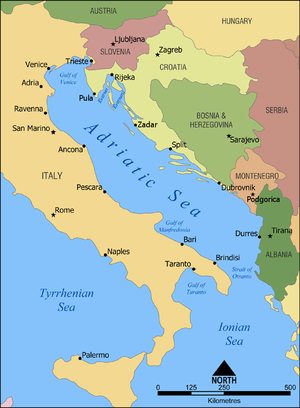
Adriaterhavet
Adriaterhavet
Adriaterhavet er den del af Middelhavet, som ligger mellem den italienske halvø og Balkanhalvøen. Navnet stammer fra den romerske by Adria.